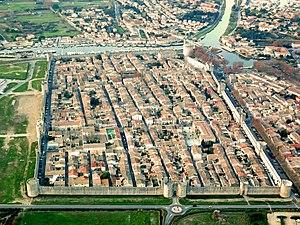
Vu aérienne de la ville d'Aigues Mortes
Aigues-Mortes, en occitan Aigas-Mòrtas, en provençal Aigua Morta, est une commune française située dans la pointe sud du département du Gard, en région Occitanie.